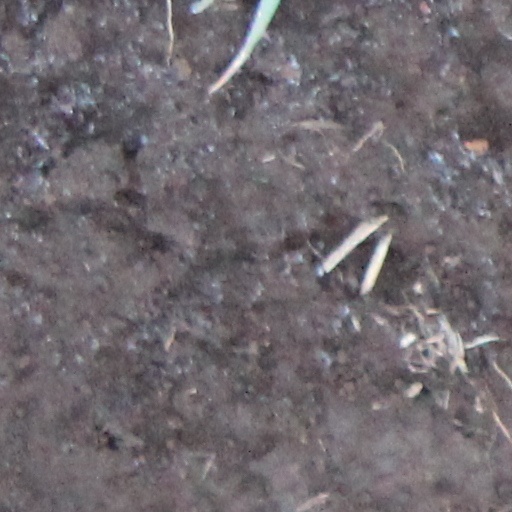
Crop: wheat